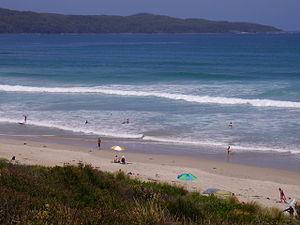
Le parc national Booderee est le seul parc national d'Australie située dans le territoire de la baie de Jervis. Il est l'un des six parc nationaux du pays géré directement parc le gouvernement du Commonwealth. Le nom du parc provient du Dhurga et signifie « baie d'abondance » ou « abondance de poisson ».